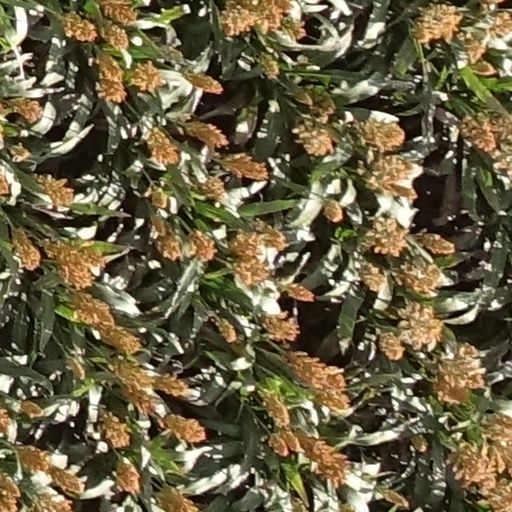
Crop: sorghum